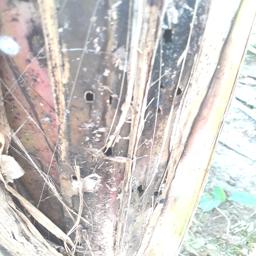
Label: BACTERIAL SOFT ROT